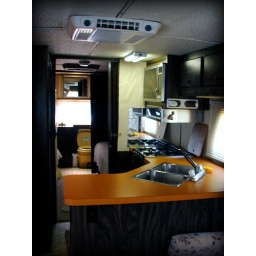
standing there by the sofa, looking back through the kitchen/galley, the bedroom, and into the bathroom